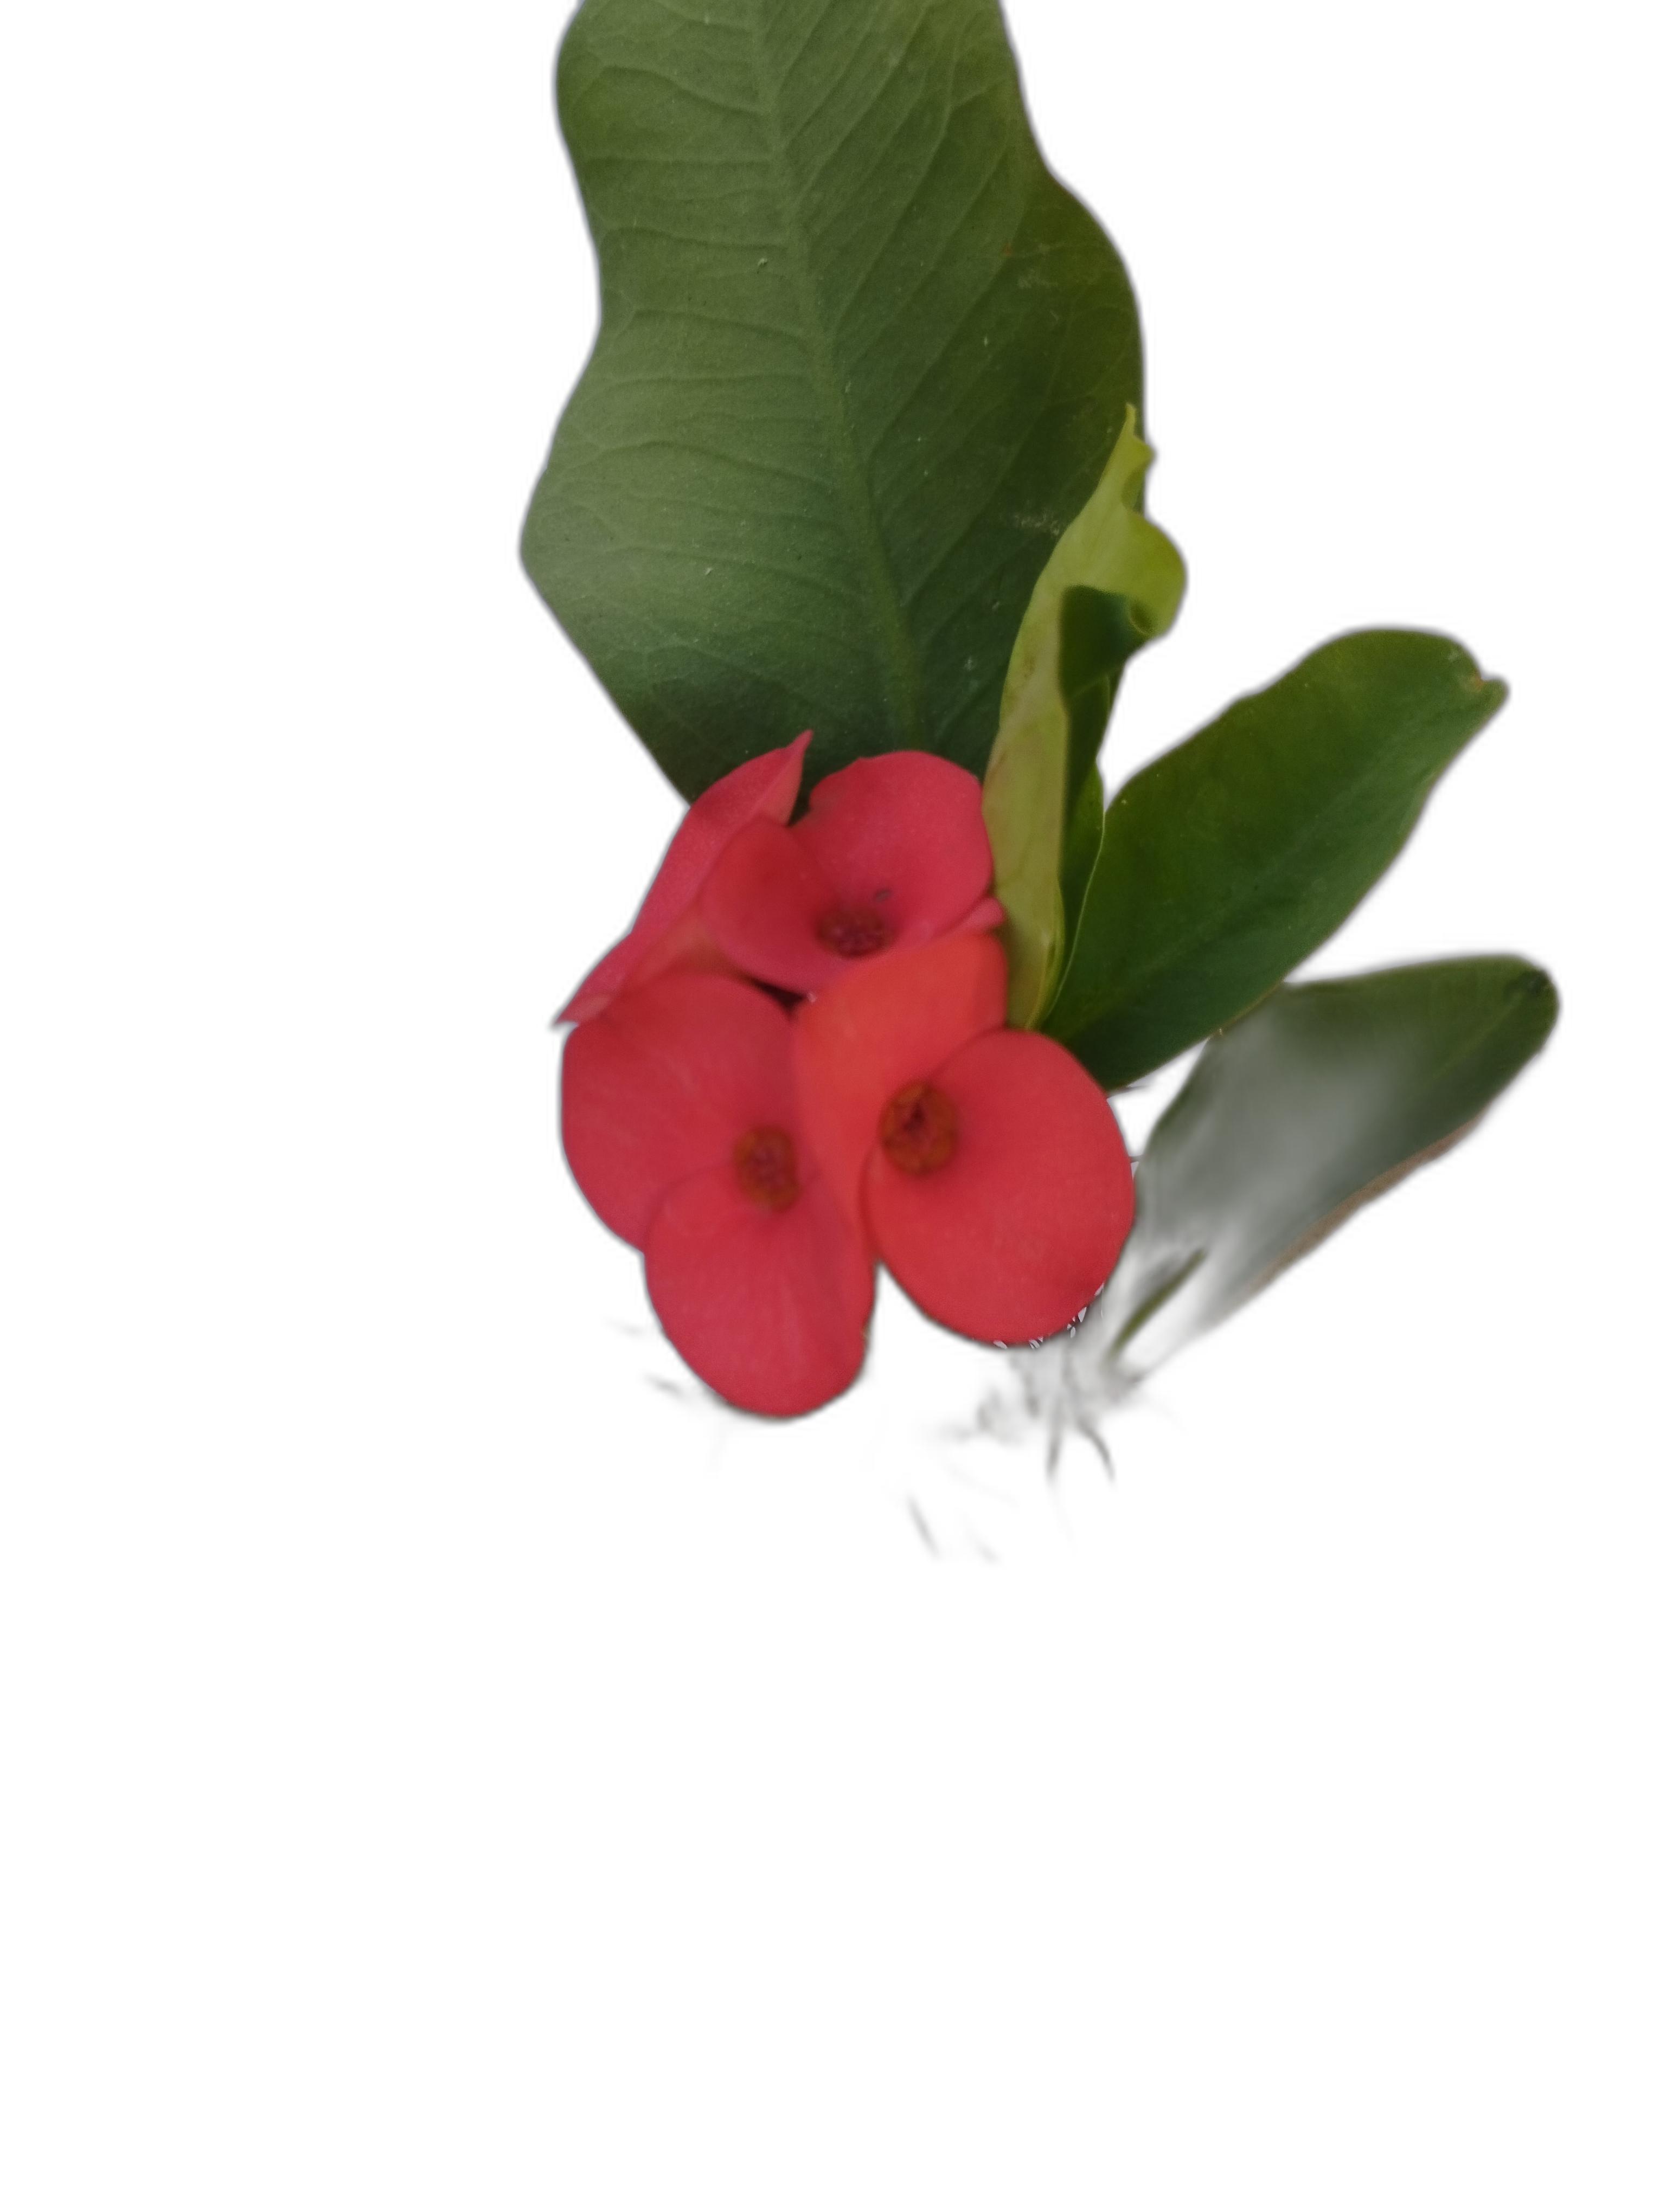
Label: Crown of thorns